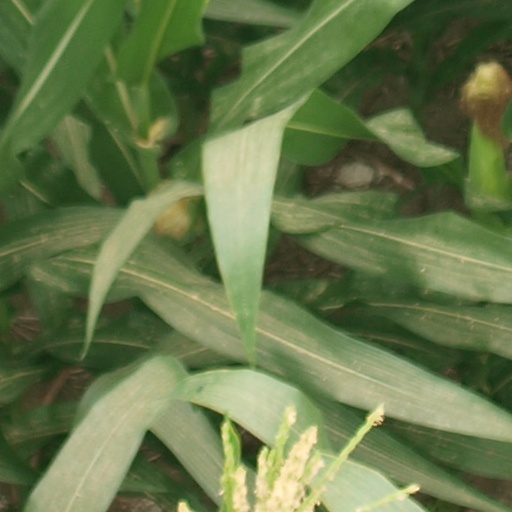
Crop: maize; corn